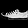
Label: Sneaker